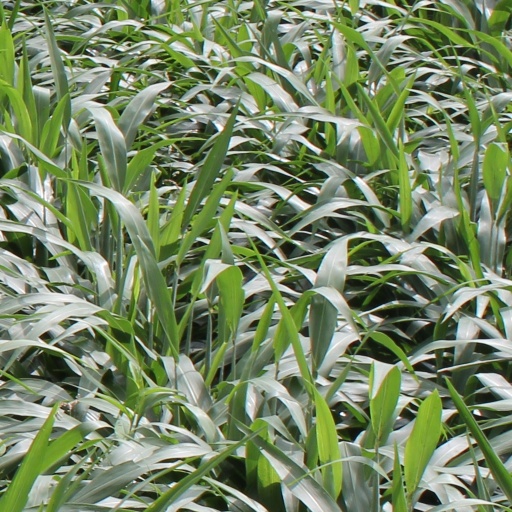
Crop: sorghum